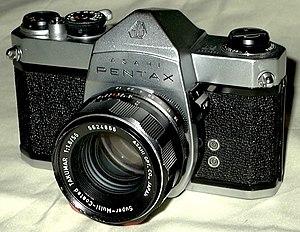
Reflex Asahi Pentax SP500
La monture M42 est une monture d'objectif vissée développée par le fabricant allemand Carl Zeiss. Elle fait référence à un type de couplage d'objectifs à un appareil photographique reflex mono-objectif de format 35 mm. Carl Zeiss a dévoilé sa monture M42 avec le boîtier Contax S lancé en 1947. La monture est également connue sous le nom de monture Praktica faisant référence à l'appareil fabriqué par Pentacon. En anglais le nom universal thread mount est couramment utilisé puisqu'en principe n’importe quel objectif M42 peut être monté sur n’importe quel boîtier M42. Dans les années 1960, la monture a été largement diffusée avec les différents modèles Spotmatic du fabricant Asahi-Pentax.